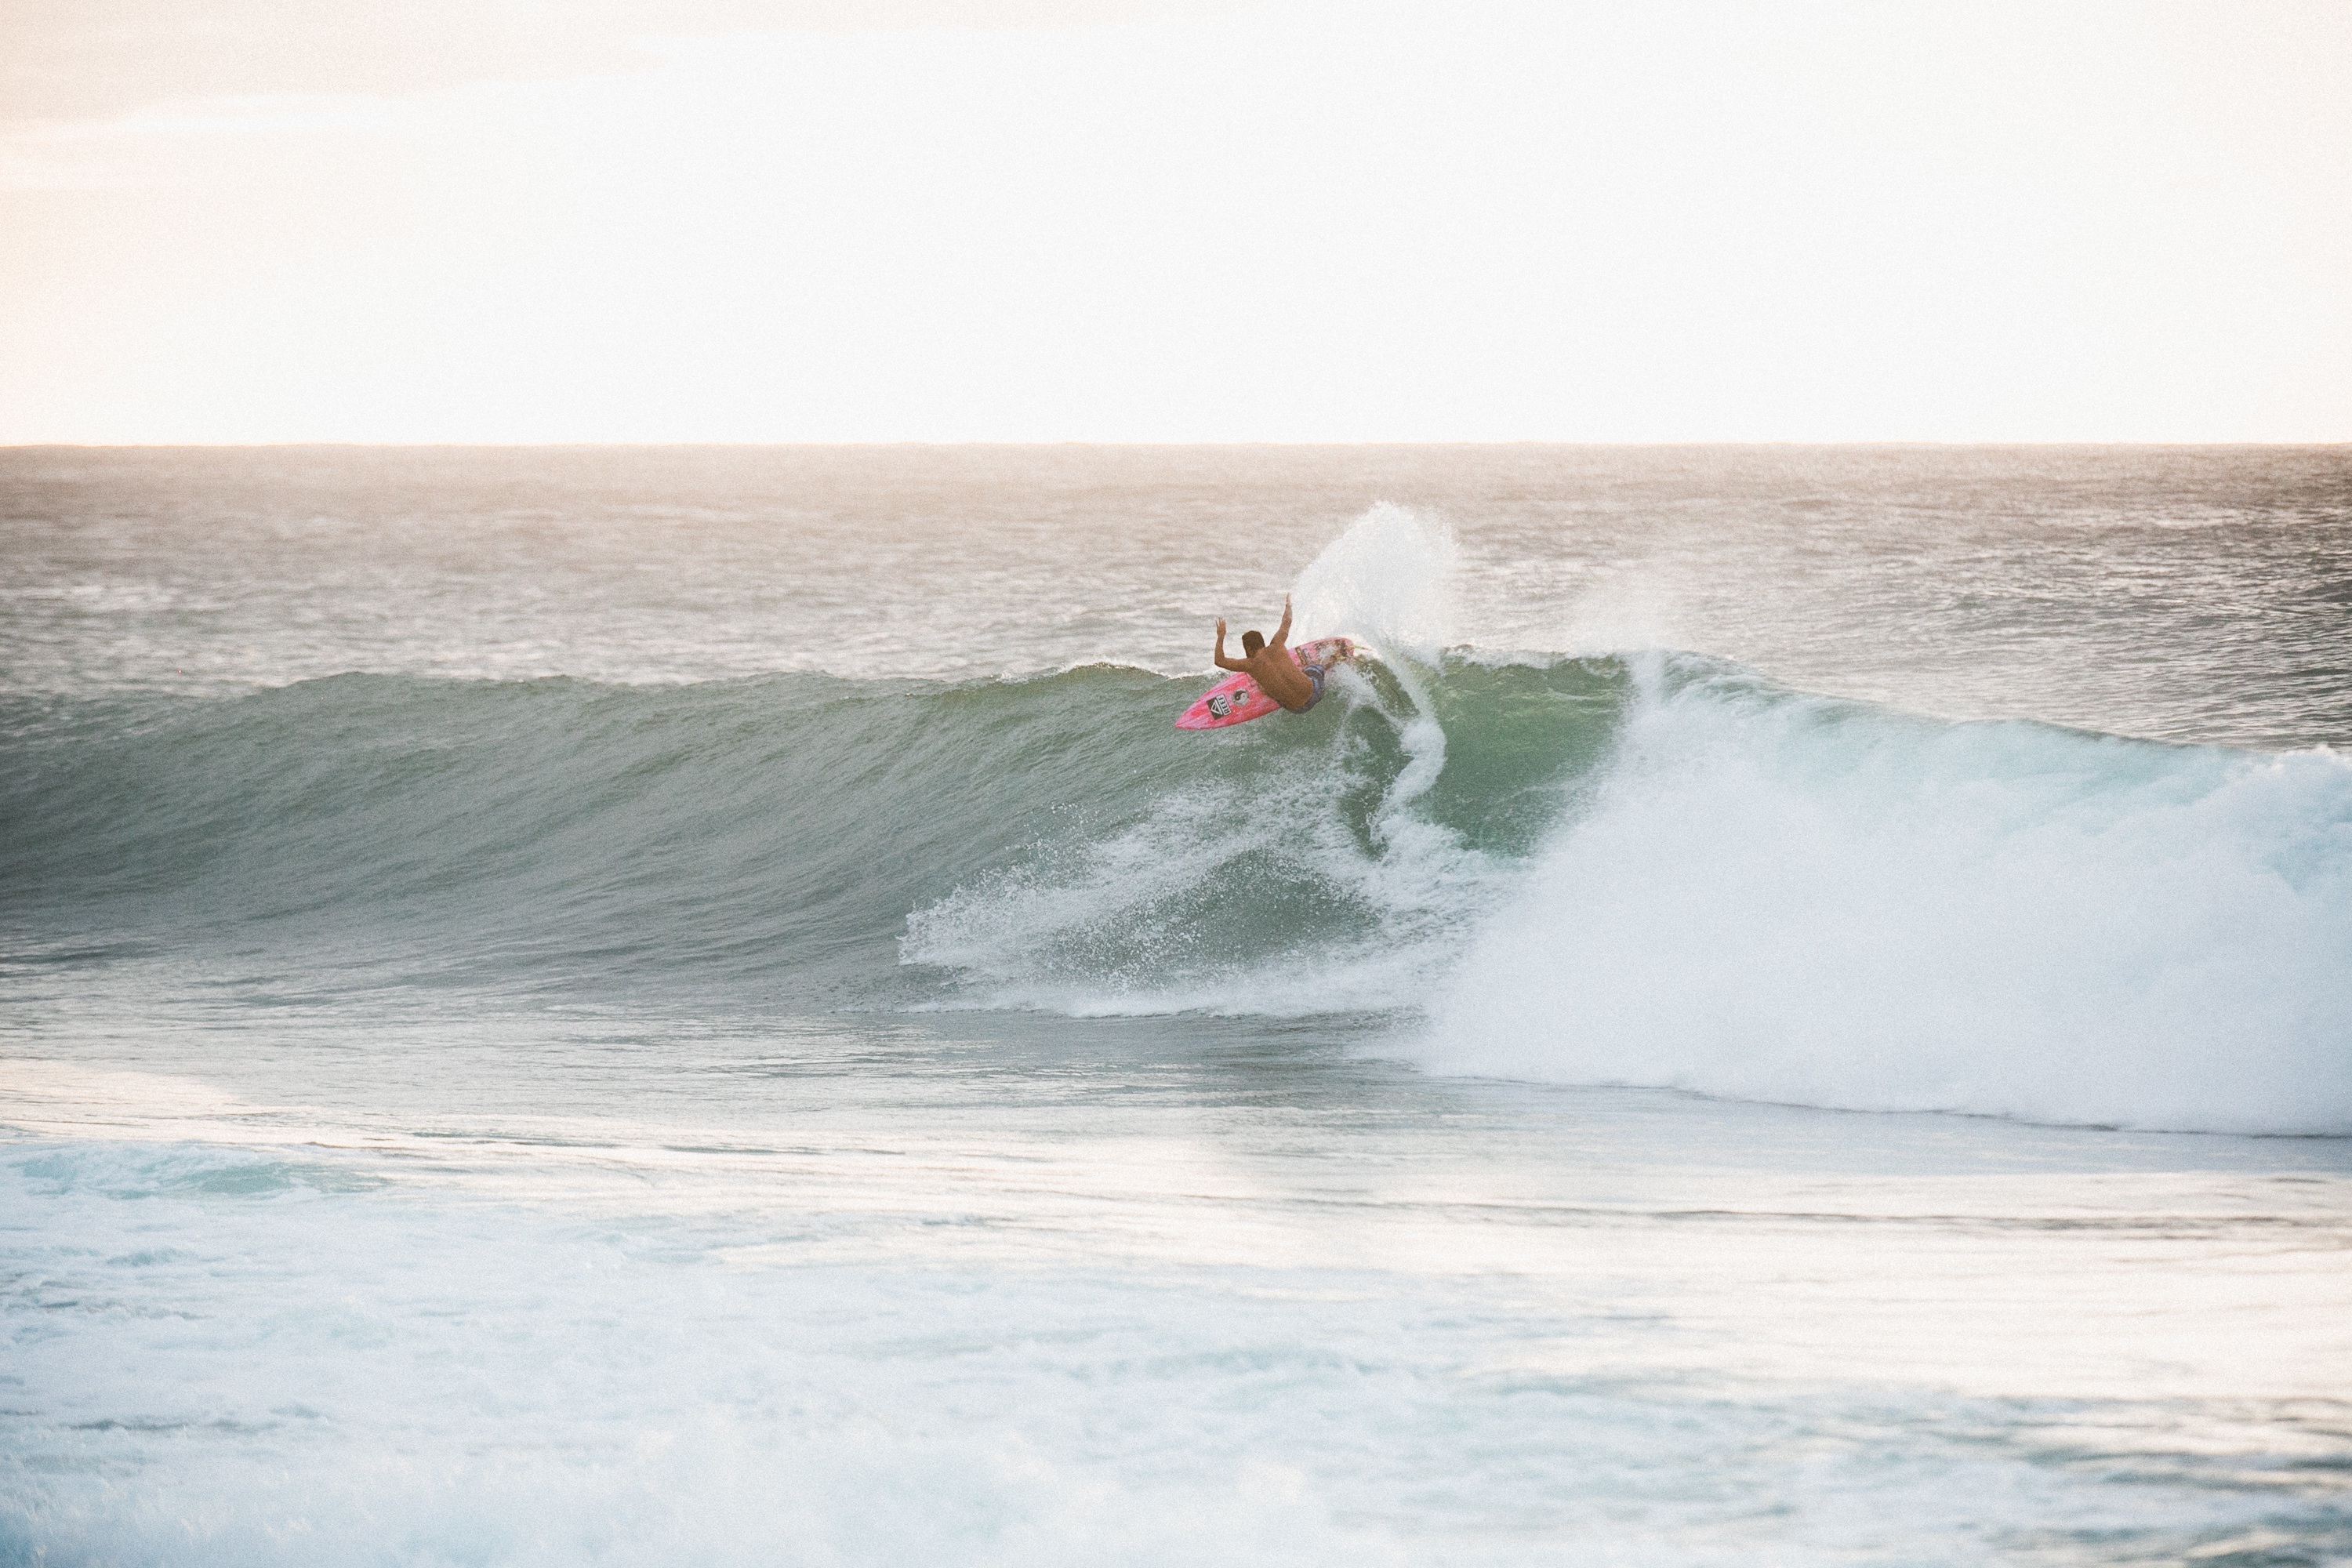
beach, sea, ocean, wave, surfer, surf, surfing, surfboard, extreme, extreme sport, outdoors, waves, fun, sports, water sports, water sport, surf board, wind wave, boardsport, surfing equipment and supplies, surface water sports, individual sports